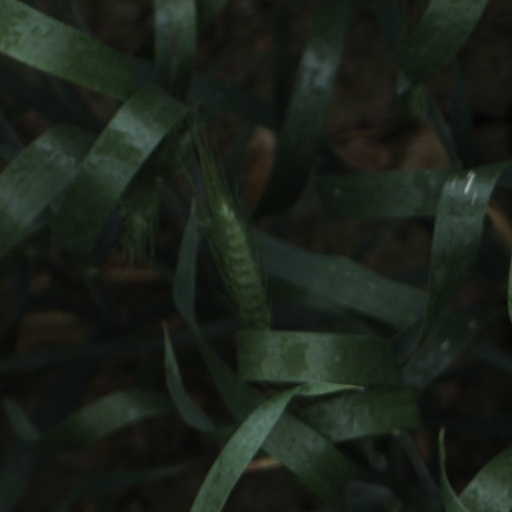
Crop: wheat